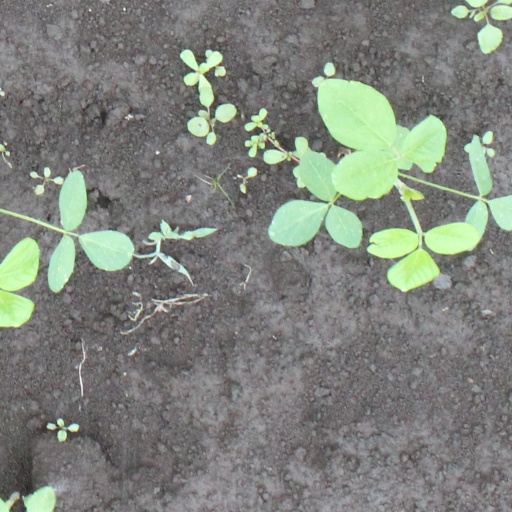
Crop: soybean